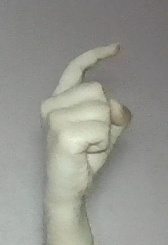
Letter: ra